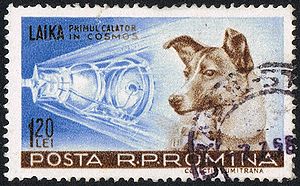
Laika
Rumænsk frimærke fra 1959 med rumhunden Laika
Laika var én af flere herreløse russiske rumhunde. Den blev 3. november 1957 det første levende væsen i kredsløb om jorden, som passager i Sputnik 2, et sovjetisk rumfartøj. Nogle siger at Laika var det første dyr i rummet, men andre dyr havde været i rummet under tidligere opsendelser, som dog ikke gik i kredsløb om jorden.